Issei

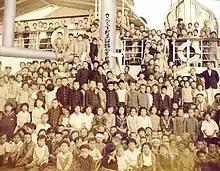
Japanese immigrants in Brazil in the 1930s.

Brazil is home to the largest ethnic Japanese population outside Japan, numbering an estimated more than 1.5 million (including those of mixed-race or mixed-ethnicity), more than that of the 1.2 million in the United States. The Japanese Brazilians are an important part of Asian ethnic minorities in Brazil.